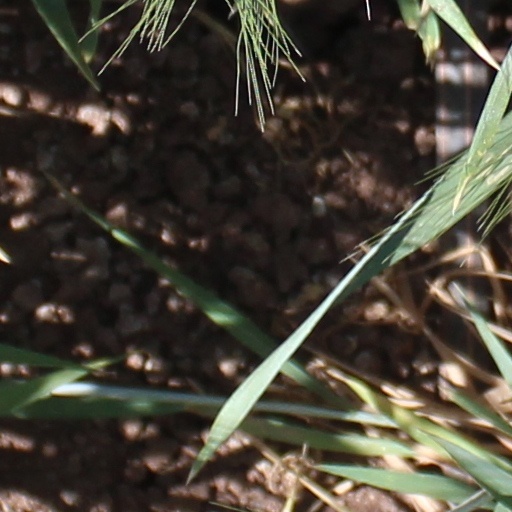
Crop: wheat